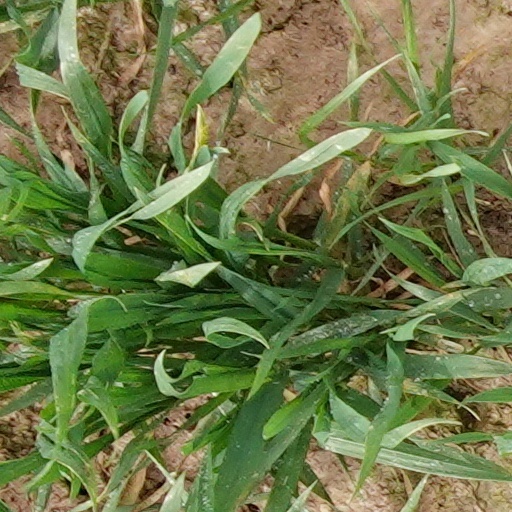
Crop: wheat